Rafael Correa

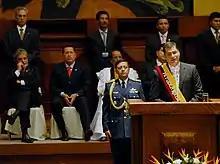
Rafael Correa during his inaugural speech as president of Ecuador

Rafael Correa was officially declared President on 4 December 2006 by the electoral court. He was sworn in on 15 January 2007 as the 45th president of Ecuador, the seventh to occupy the post since the legislature removed President Abdalá Bucaram 10 years earlier in the midst of a debt crisis that had devastated the country. His inauguration was attended by most regional leaders, as well as the Iranian president and the Spanish Crown Prince. Declaring that "Ecuador had voted for itself", Correa proclaimed that his election meant an end to neoliberalism in the country. Invoking the name of African-American civil rights activist Martin Luther King Jr., Correa also spoke out against racial discrimination against indigenous and Afro-Ecuadorians in his speech. During the ceremony he wore a shirt decorated with motifs from the prehistoric Jama Coaque culture.